Jake Allen (ice hockey)

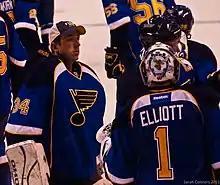
Allen (left) with the Blues in 2012

On October 22, 2008, Allen was signed to an entry-level contract by draft team, the St. Louis Blues. He made his NHL debut during the 2012 Stanley Cup playoffs, coming in to briefly relieve Brian Elliott late in the Blues' second game against the Los Angeles Kings in the Western Conference semifinals on April 30. Amidst the lockout-shortened 2012–13 season, Allen was recalled to the Blues and recorded his first NHL start and win in a 4–3 overtime victory over the Detroit Red Wings on February 13, 2013.